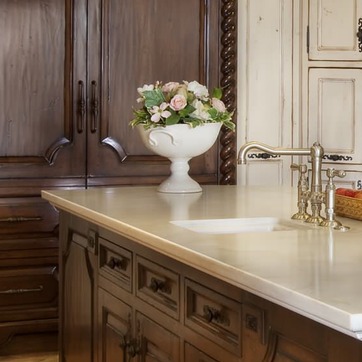
Material: ceramic